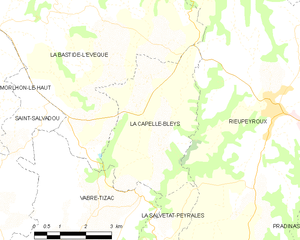
La Capelle-Bleys est une commune française située dans le département de l'Aveyron en région Occitanie.